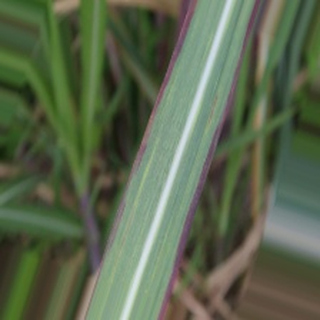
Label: sugarcane_bacterial_blight